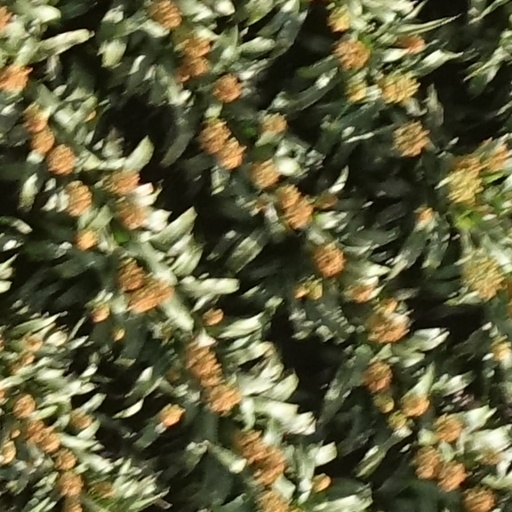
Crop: sorghum